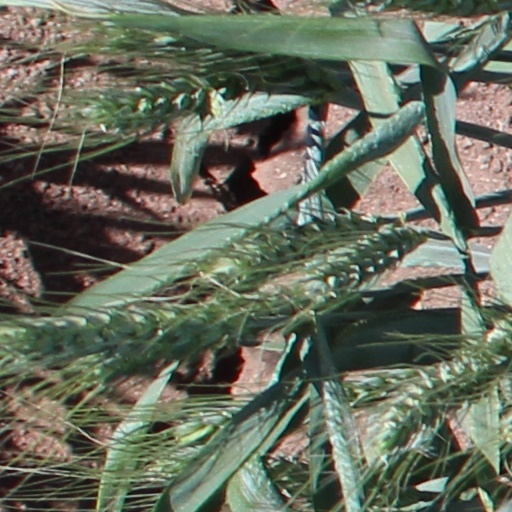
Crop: wheat